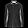
Label: Shirt